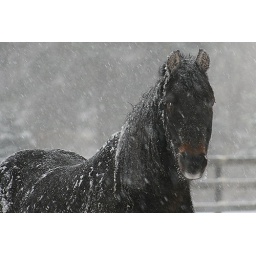
black in white